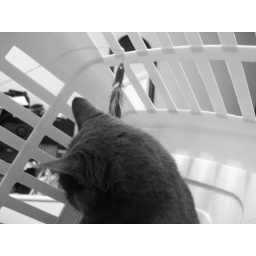
My two cats playing in a laundry basket